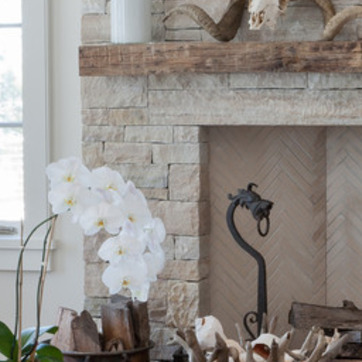
Material: stone